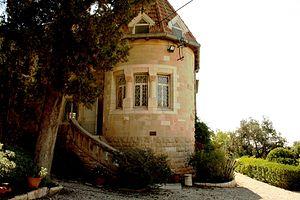
L'Institut archéologique allemand, Deutsches Archäologisches Institut, est un établissement scientifique allemand rattaché à l'Office des Affaires étrangères. Ses collaborateurs conduisent des fouilles archéologiques et mènent des recherches.
Le Deutsches Evangelisches Institut für Altertumswissenschaft des Heiligen Landes, fondé en 1900, est un institut biblique et archéologique au Proche-Orient. Unité de recherche de l'Institut archéologique allemand, il est établi sur deux sites, à Jérusalem en Israël et Amman en Jordanie.